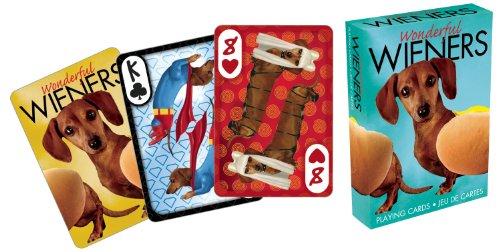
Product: Aquarius Wonderful Wieners Playing Cards
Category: Toys & Games | Games & Accessories | Card Games | Standard Playing Card Decks
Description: Official poker sized at 2.5 x 3.6.
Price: $21.50
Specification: ProductDimensions:2.5x0x3.5inches|ItemWeight:3.52ounces|ShippingWeight:3.52ounces(Viewshippingratesandpolicies)|DomesticShipping:ItemcanbeshippedwithinU.S.|InternationalShipping:ThisitemcanbeshippedtoselectcountriesoutsideoftheU.S.LearnMore|ASIN:B008GPUUBK|Itemmodelnumber:52233|Manufacturerrecommendedage:14yearsandup